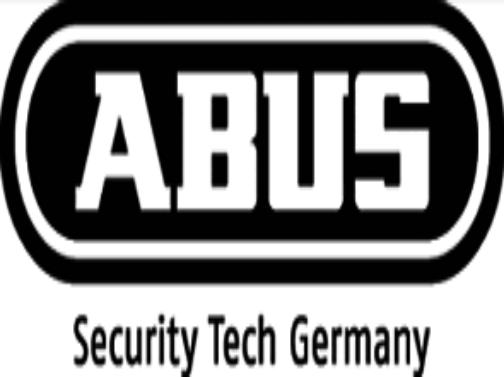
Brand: abus
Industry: Others